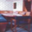
Label: table